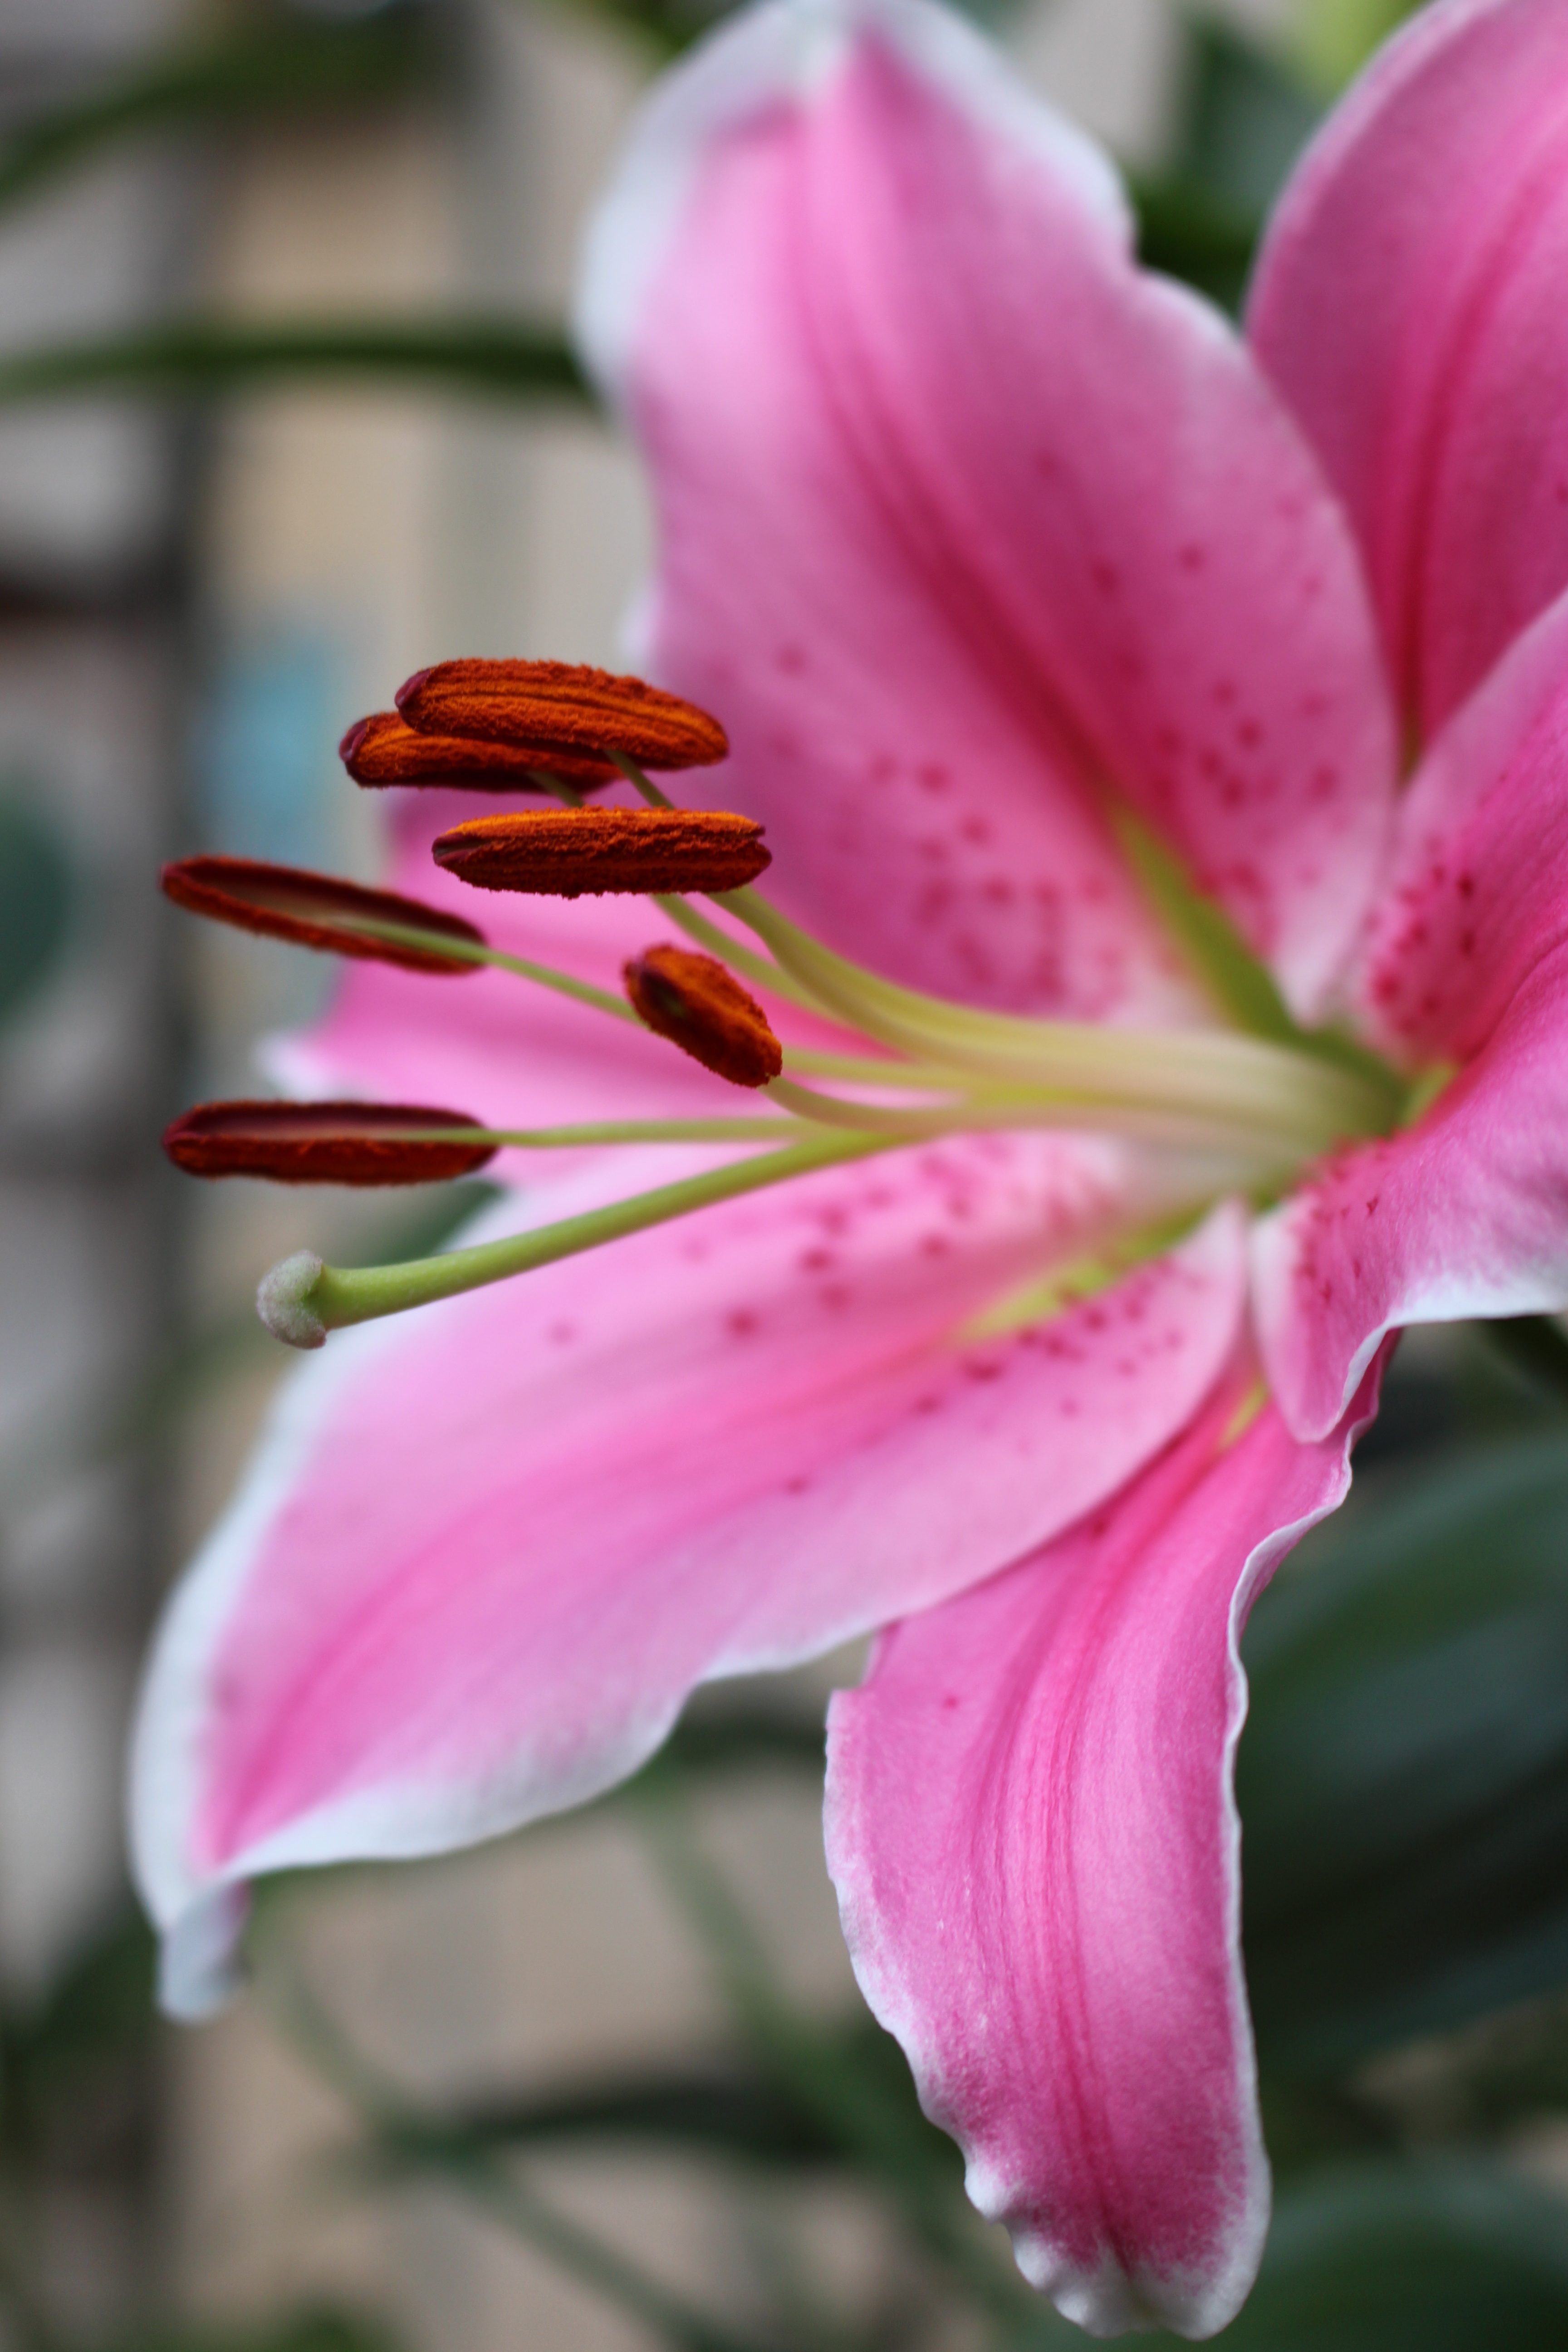
blossom, plant, flower, petal, pollen, botany, pink, flora, close up, bright, lily, macro photography, flowering plant, lily family, plant stem, land plant